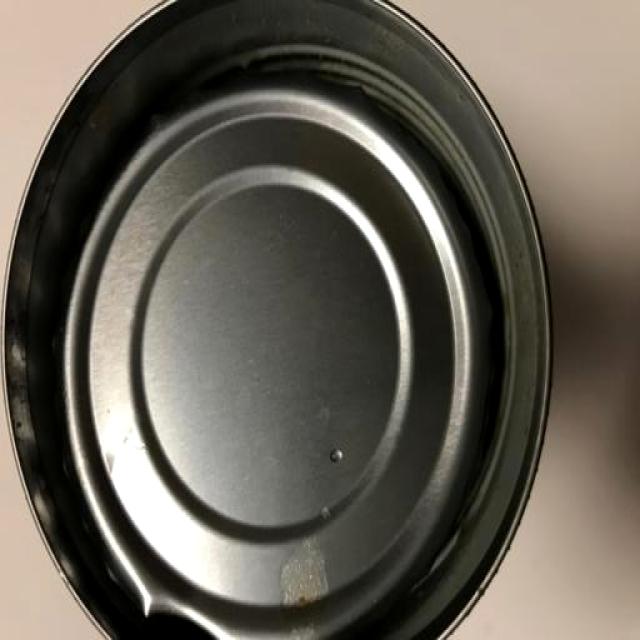
Label: Metal